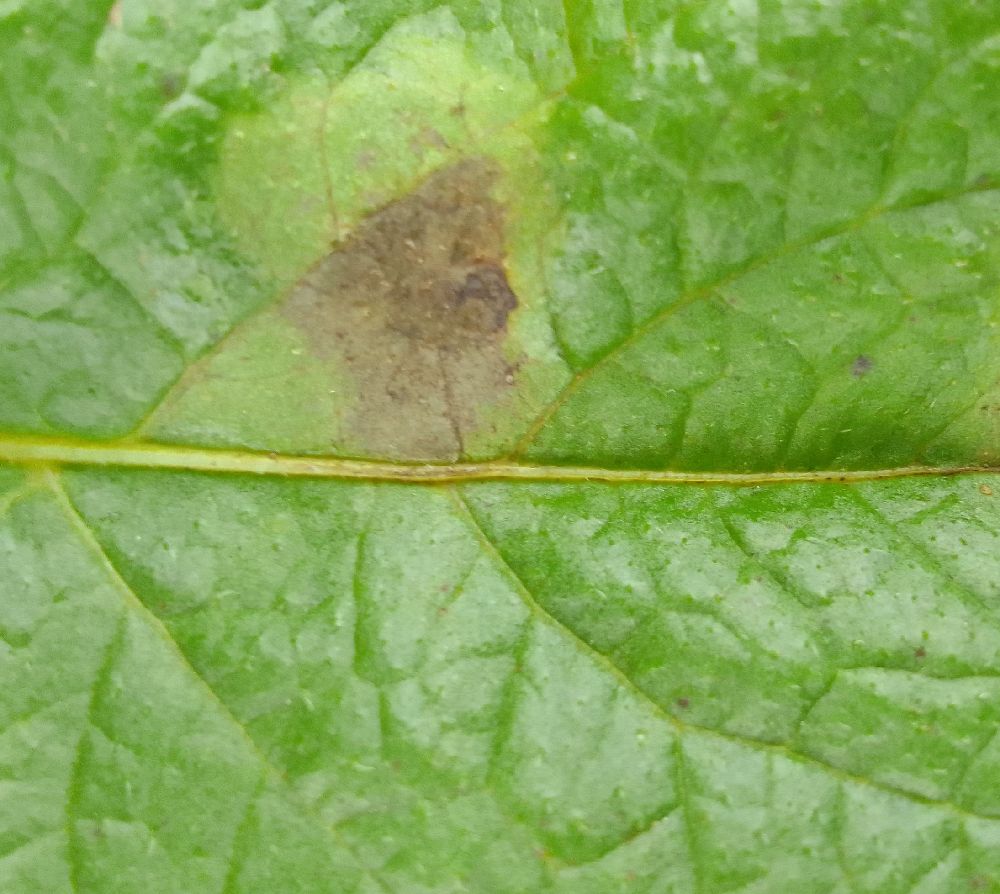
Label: Late blight